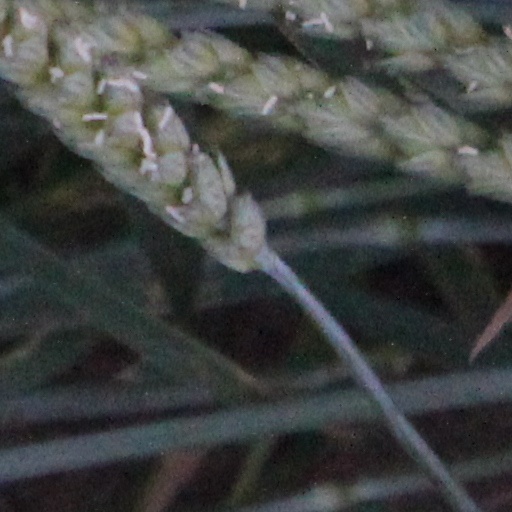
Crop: wheat